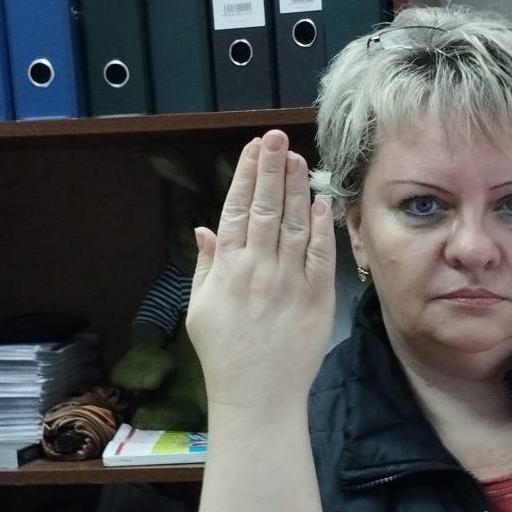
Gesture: stop_inverted